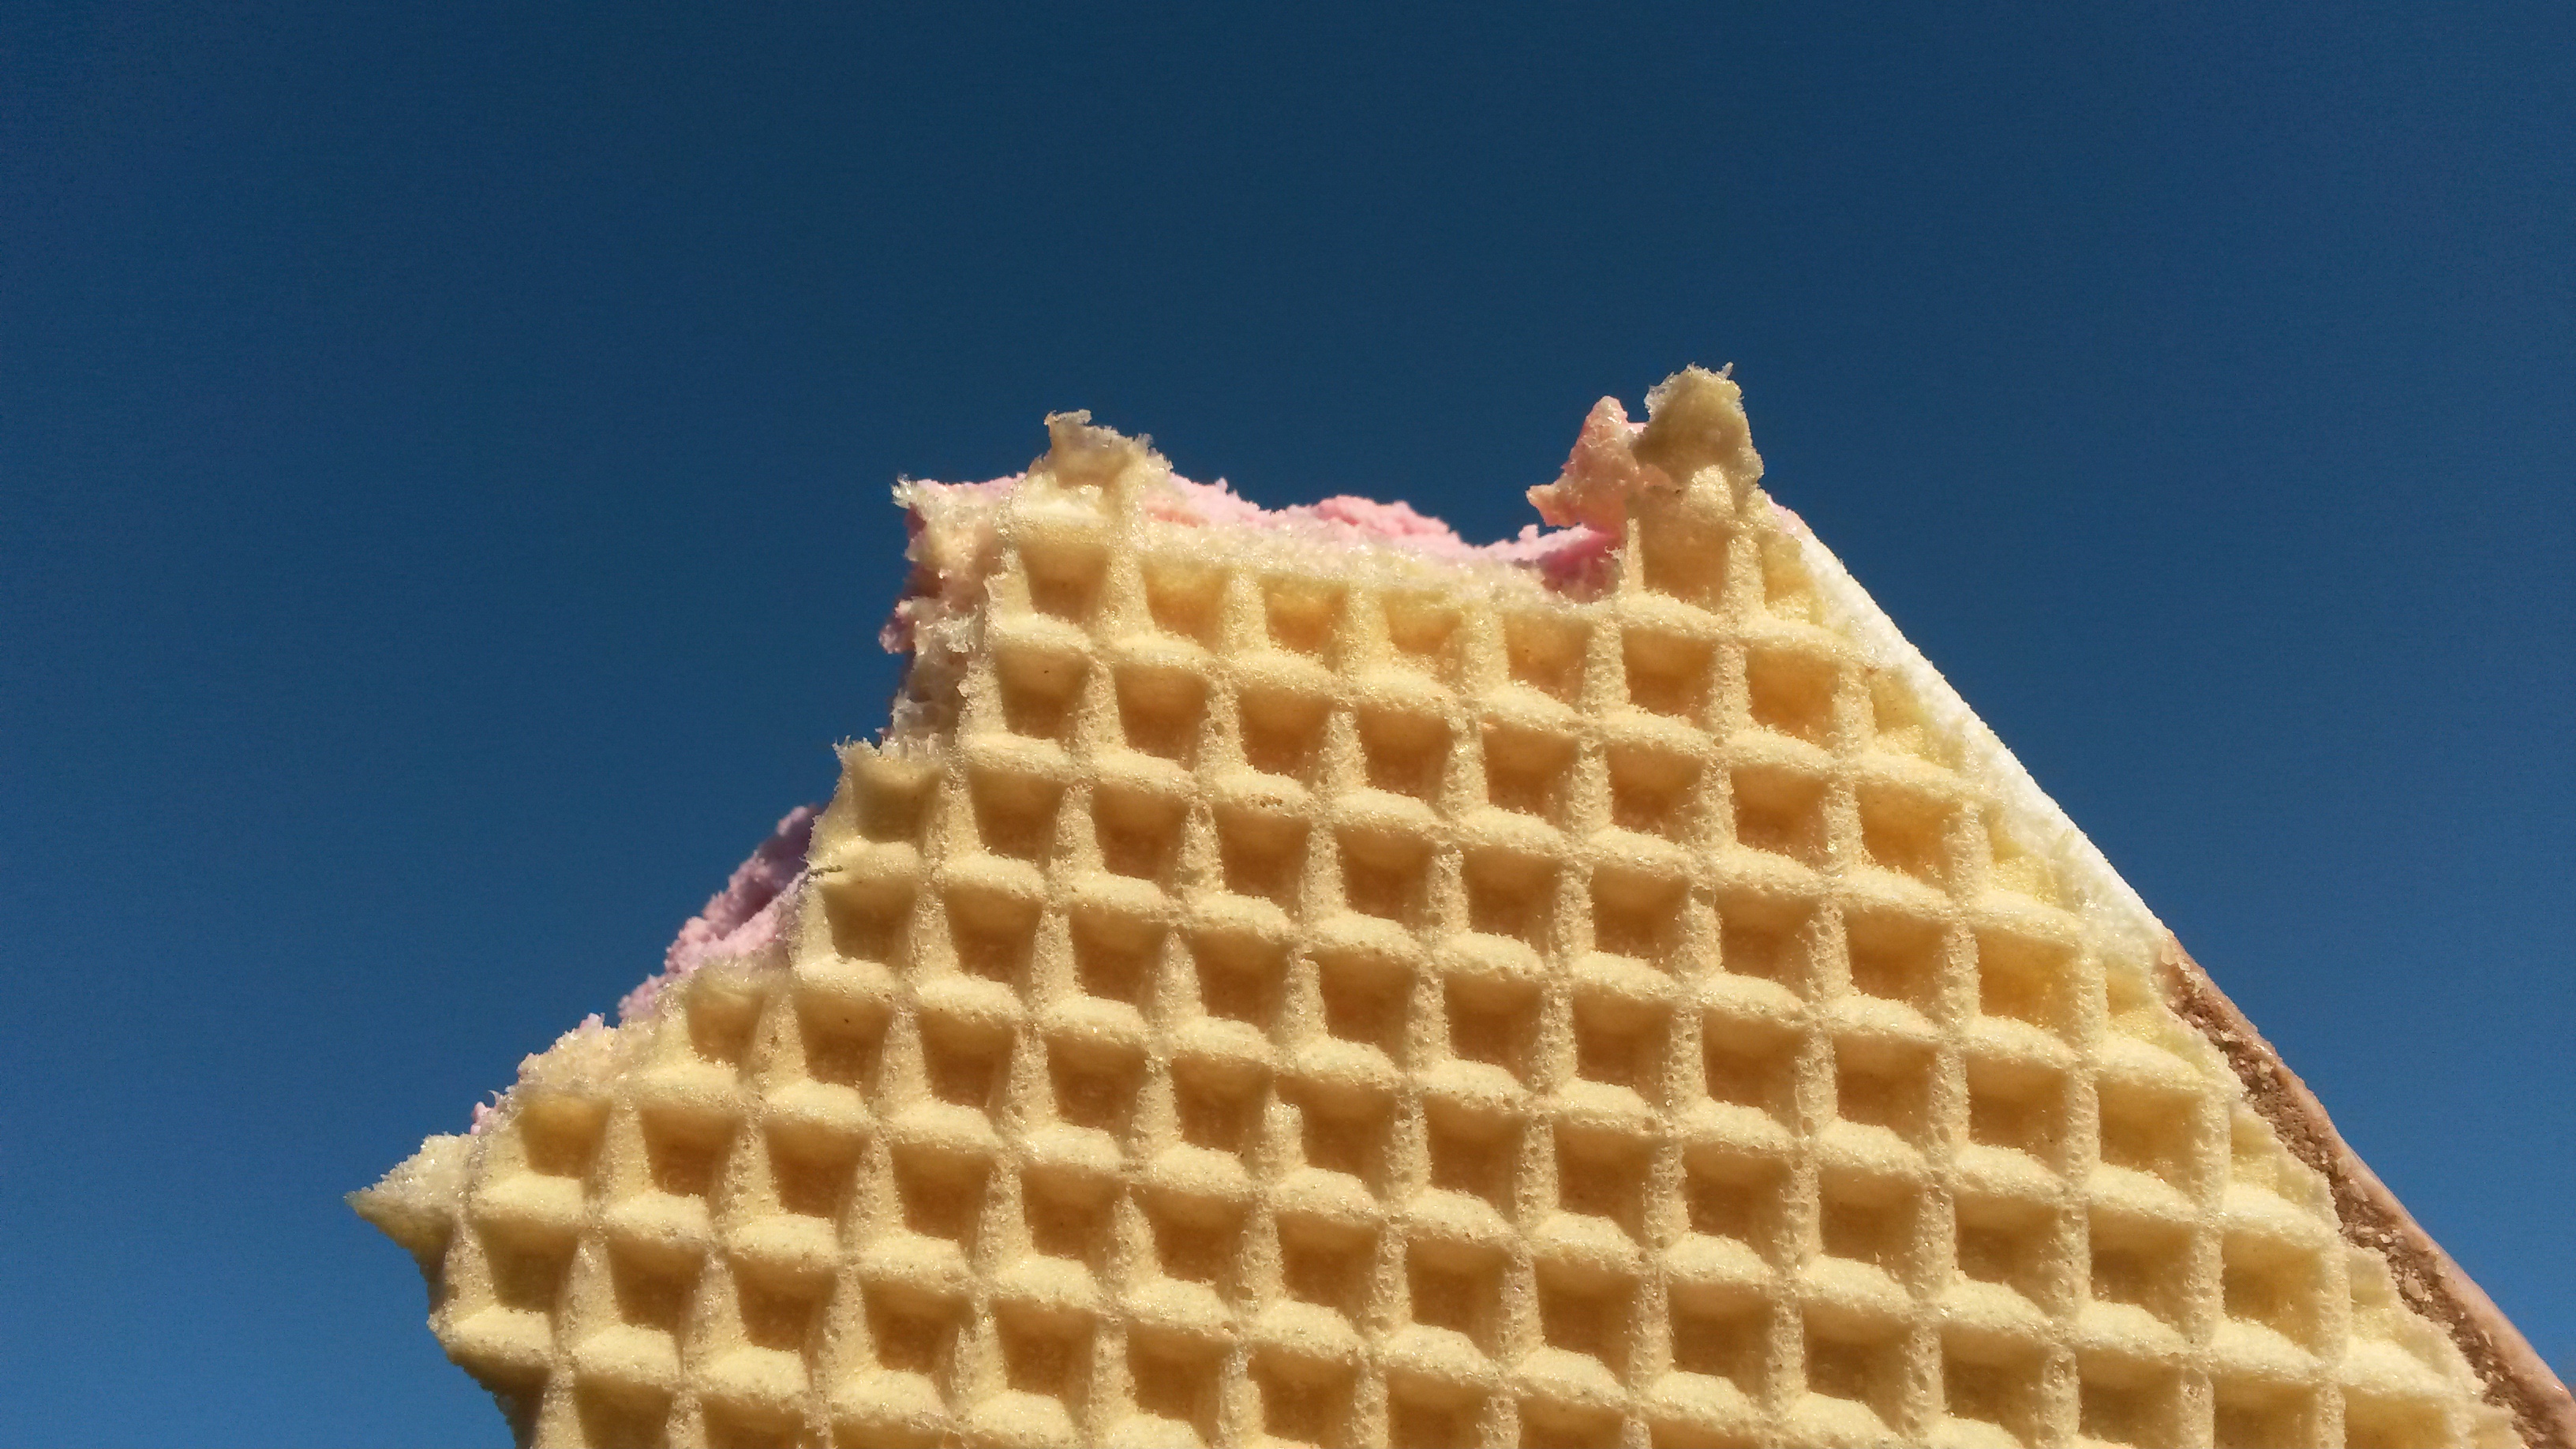
dish, meal, food, breakfast, ice cream, dessert, wafer, ice cream sandwich